Vararuchi

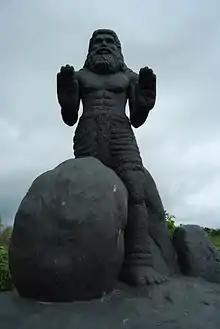
Statue of Nārānat Bhrāntan (The madman of Nārāṇatt), one of the twelve children of Vararuci of Kerala legends.

There are several legends about these children of Vararuci. In one such legend, Pākkanār tries to dissuade a group of Brāhmans who had resolved to go to Benares from so doing, by telling them that the journey to the sacred city would not be of productive of salvation. To prove the fruitlessness of the journey, he plucked a lotus flower from a stagnant pool and gave it to the Brāhmans and instructed them to give it to a hand which would rise from the Ganges and to say that it was a present for Goddess Ganga from Pākkanār. They did as directed and returned with news of the miracle. Pākkanār then led them to a stagnant pool and said: "Please return the lotus flower, Oh! Ganga!". According to the legend, the same lotus flower instantly appeared in his hand.